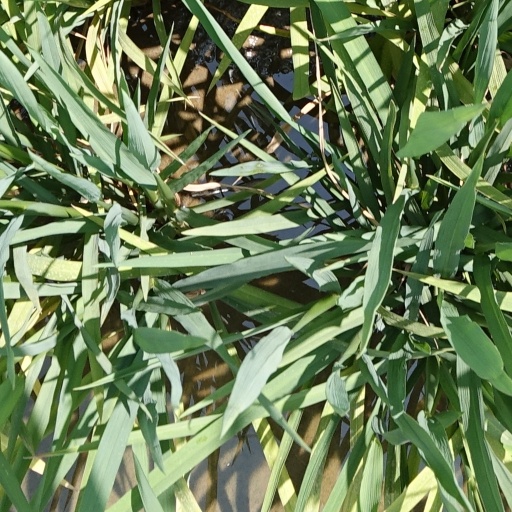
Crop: rice